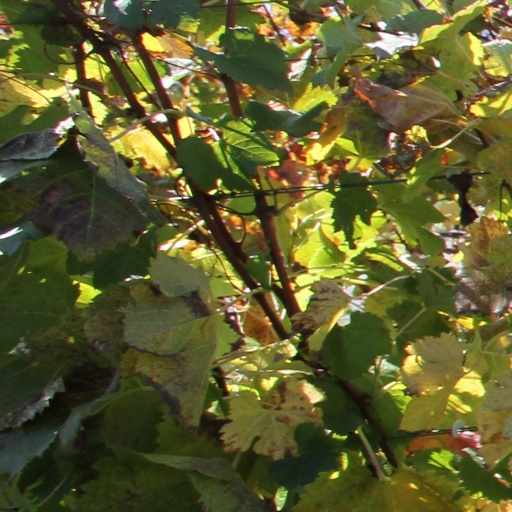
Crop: grape